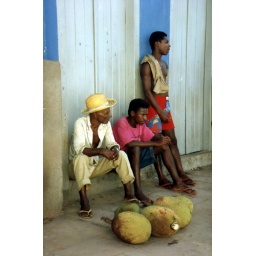
travels through north-east brazil by road and river